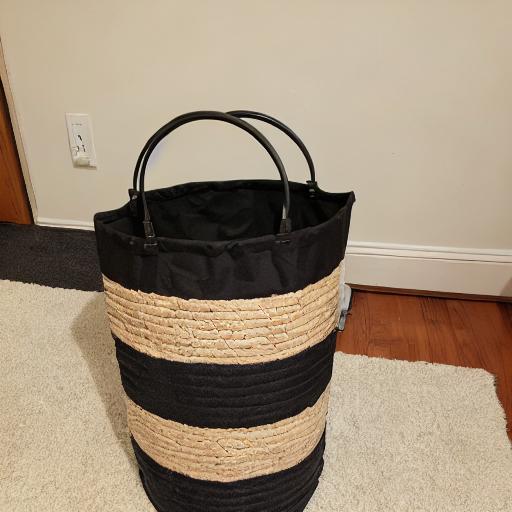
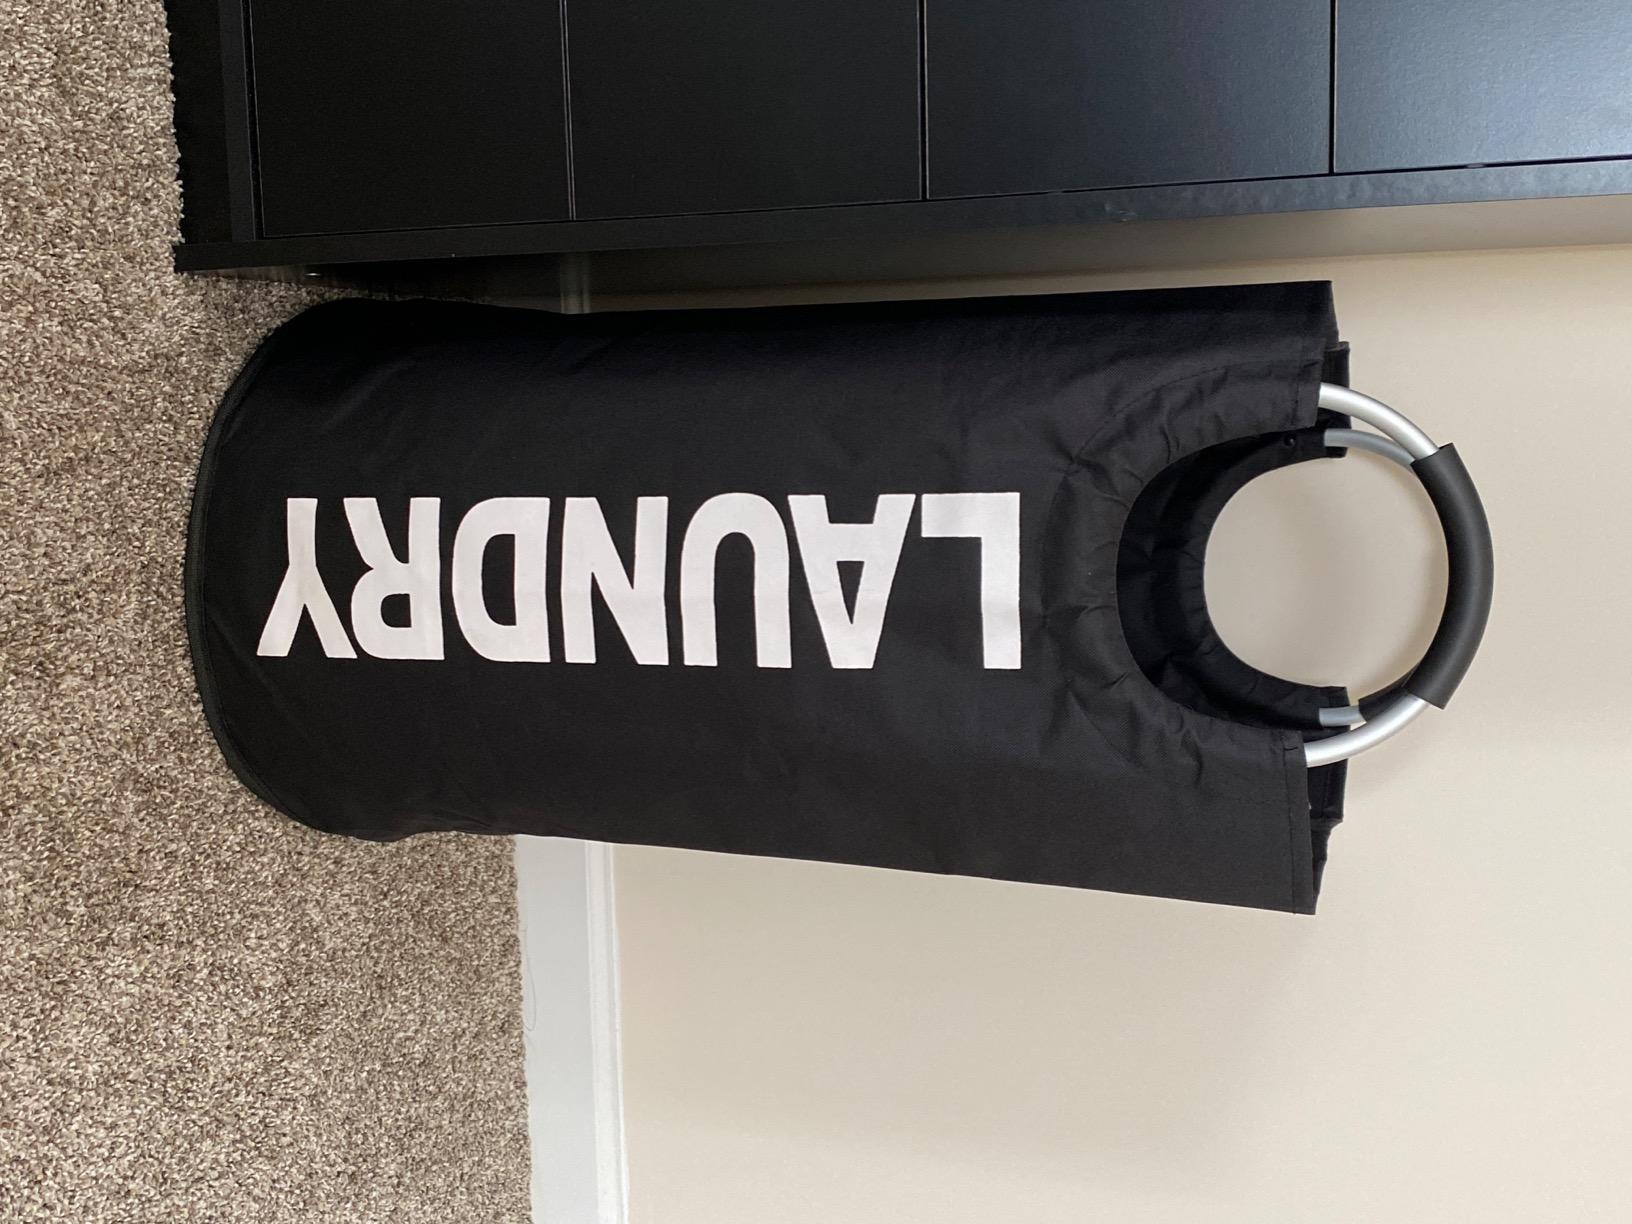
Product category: items_hamper
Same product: no